Dog fighting

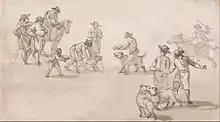
A dogfight, by Paul Sandby, c. 1785

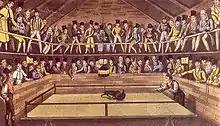
A fight between a dog and Jacco Macacco, the fighting monkey, at the Westminster Pit, London. 1822

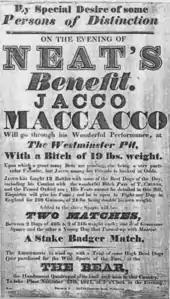
An English broadside advertising an upcoming event at the Westminster Pit, London, featuring a match between the monkey, Jacco Macacco and a dog, also dog fights, badger-baiting and bear-baiting, c. November 1821

Blood sports in general can be traced back to the Roman Empire. In 13 BC, for instance, the ancient Roman circus slew 600 African beasts. Dog fighting, more specifically, can also be traced to ancient Roman times. In AD 43, for example, dogs fought alongside the Romans and the British in the Roman Conquest of Britain. In this war, the Romans used a breed that originated from Greece called the Molossus; the Britons used broad-mouthed Mastiffs, which were thought to descend from the Molossus bloodline and which also originated from Greece. Though the British were outnumbered and ultimately lost this war, the Romans were so impressed with the English Mastiffs that they began to import these dogs for use in the Colosseum, as well as for use in times of war. While spectators watched, the imported English Mastiffs were pitted against animals such as elephants, lions, bears and bulls, and also against gladiators.